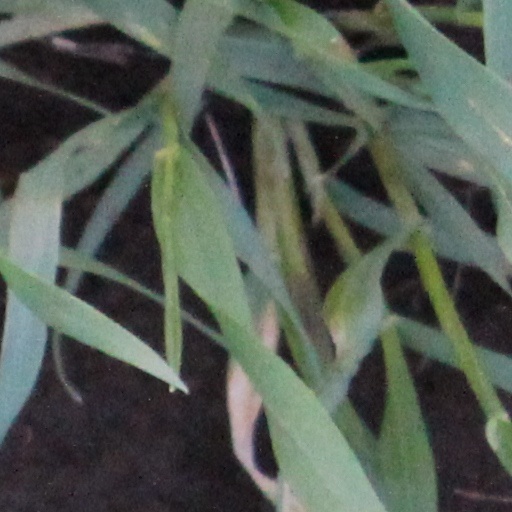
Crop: wheat